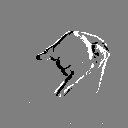
ASL letter: j